Petroglyph

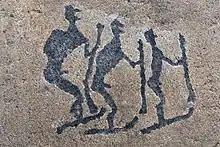
White Sea petroglyphs, Republic of Karelia, Russia

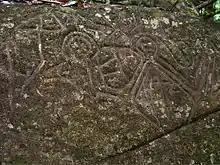
The only known Amerindian petroglyph in Trinidad

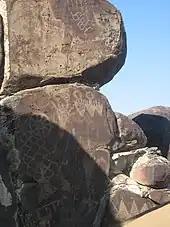
Near Parras, Coahuila

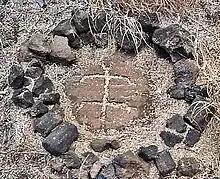
Petroglyph on western coast of Hawaii

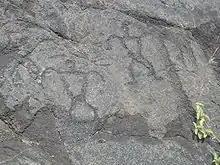
Hawai'i Volcanoes National Park

The oldest reliably dated rock art in the Americas is known as the "Horny Little Man." It is petroglyph depicting a stick figure with an oversized phallus and carved in Lapa do Santo, a cave in central-eastern Brazil and dates from 12,000 to 9,000 years ago.